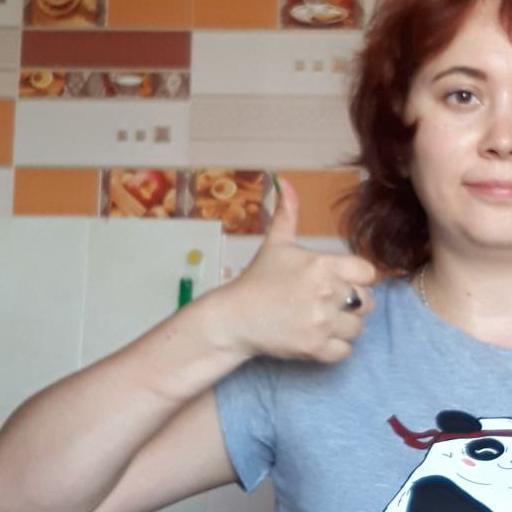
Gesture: like